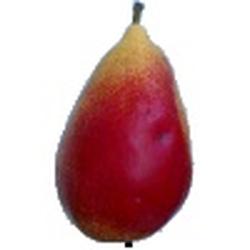
Label: Pear